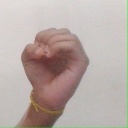
अक्षर: ऊ